Gudula

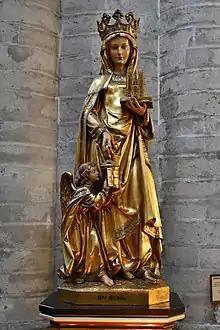
Statue of Saint Gudula in the Cathedral of St. Michael and St. Gudula, Brussels

Along with Saint Michael, Gudula is a patron saint of Brussels. Her feast is generally celebrated on 8 January (the day she died according to her hagiography). However, in the diocese of Ghent (where Moorsel is situated), her feast is held on 19 January. Charlemagne also made donations to the convent of Moorsel in her honour.